Under the Cards

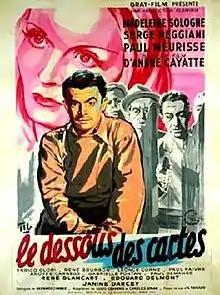

Under the Cards (French: Le dessous des cartes) is a 1948 French crime film directed by André Cayatte and starring Madeleine Sologne, Serge Reggiani and Paul Meurisse. The story is loosely based on the Stavisky Affair of the 1930s. A separate Italian-language version "Manù il contrabbandiere" was also produced.